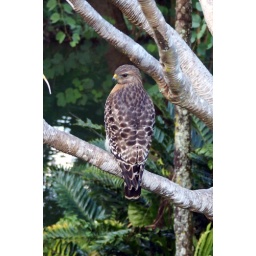
This hawk was in a tree close to the bridge we were crossing